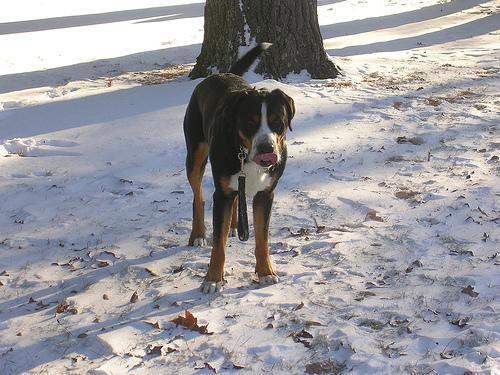
Greater_Swiss_Mountain_dog